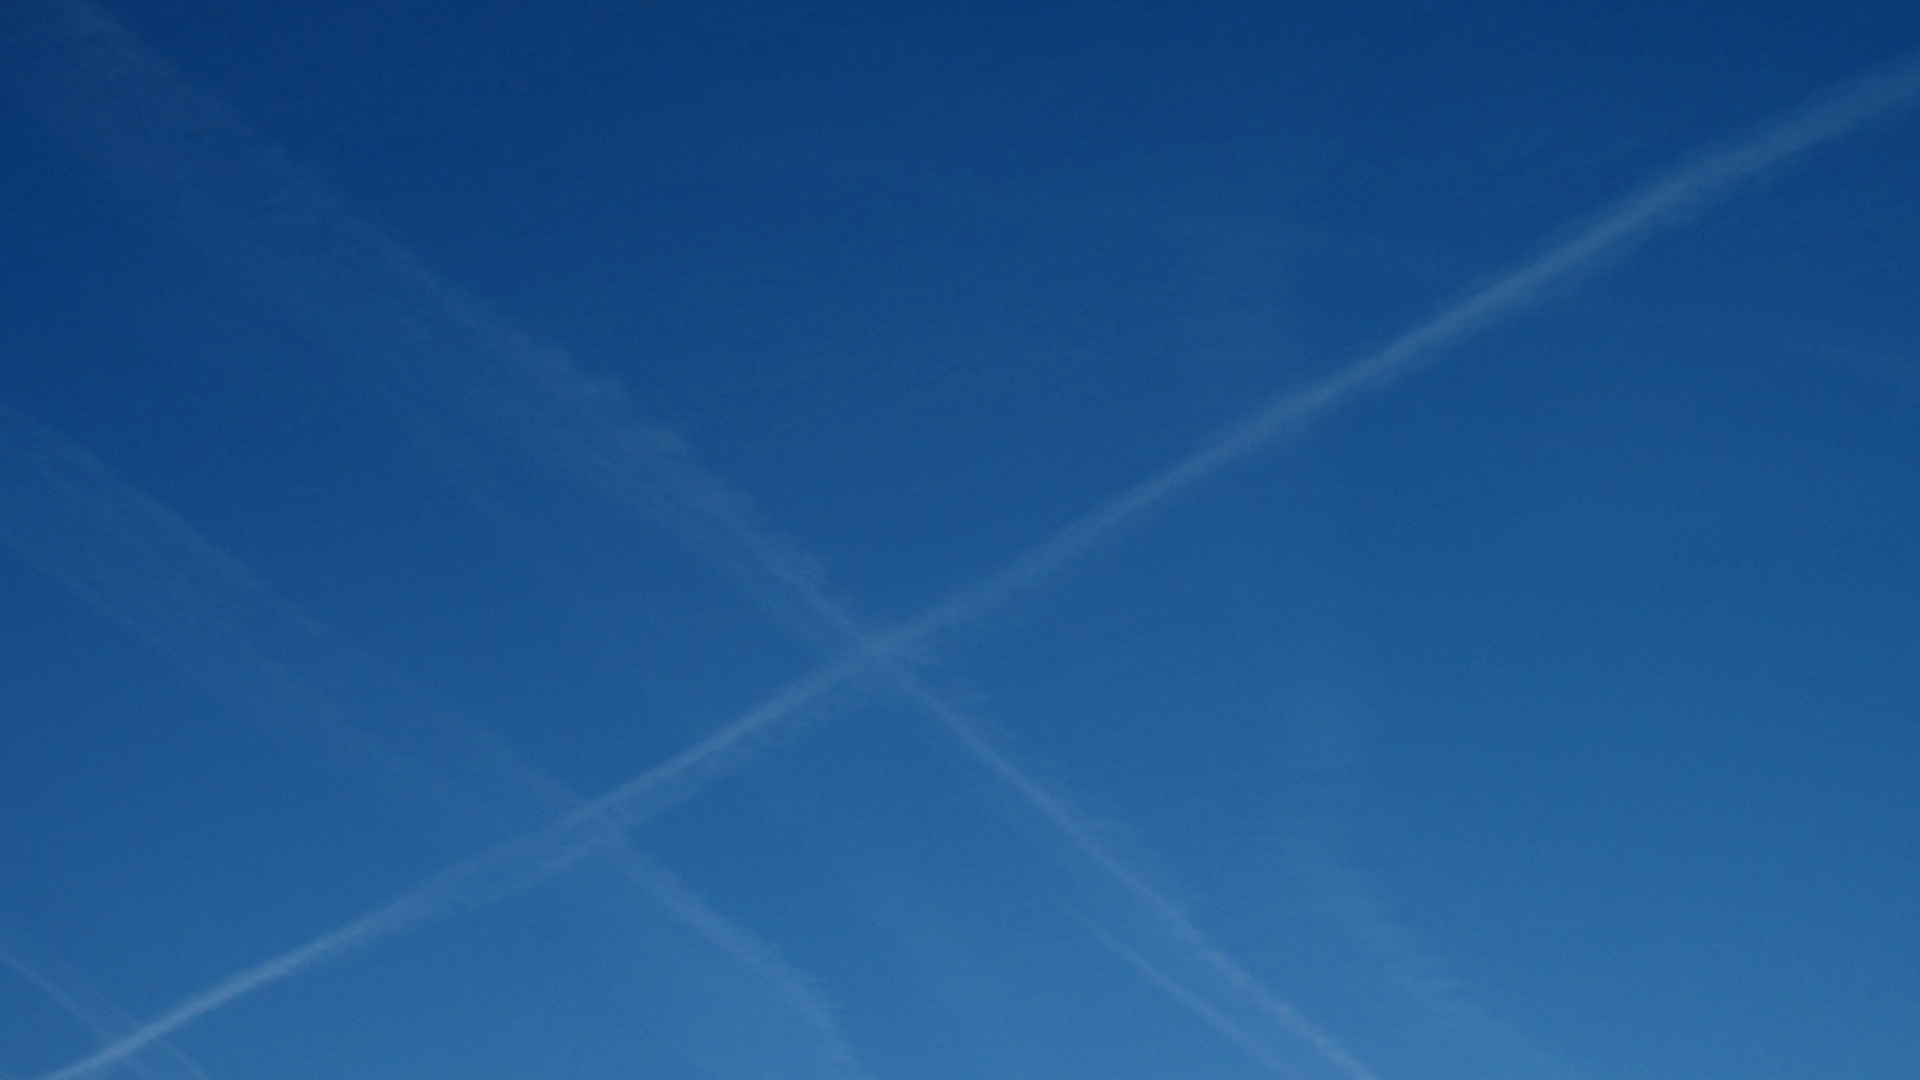
horizon, wing, cloud, sky, white, sunlight, wave, atmosphere, daytime, line, aviation, condensation, blue, trace, chemtrails, contrails, pollution, meteorological phenomenon, atmosphere of earth